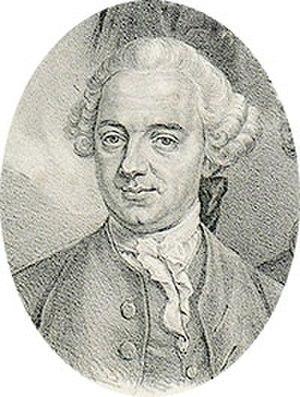
Peter Jonas Bergius est un botaniste suédois, né le 6 juillet 1730 à Stockholm et mort le 10 juillet 1790.